Dakota Hudson

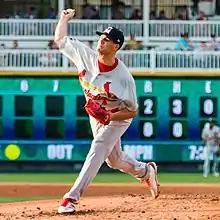
Hudson in the 2017 Texas League All-Star Game.

Hudson was considered a top prospect for the 2016 Major League Baseball draft, and he was drafted by the St. Louis Cardinals in the first round, with the 34th overall selection. He signed for a $2 million signing bonus and was assigned to the Gulf Coast League Cardinals, and after pitching four scoreless innings in four games, was promoted to the Palm Beach Cardinals, where he finished the season with a 1–1 record and 0.96 ERA in eight appearances out of the bullpen. He began 2017 with the Springfield Cardinals and was named the starting pitcher for the Texas League All-Star Game, which took place on June 27. After earning a 9–4 record and 2.53 ERA in 18 starts, he was promoted to the Memphis Redbirds on July 29. For Memphis, he started seven games, posting a 1–1 record and 4.42 ERA. He was named the Texas League Pitcher of the Year.